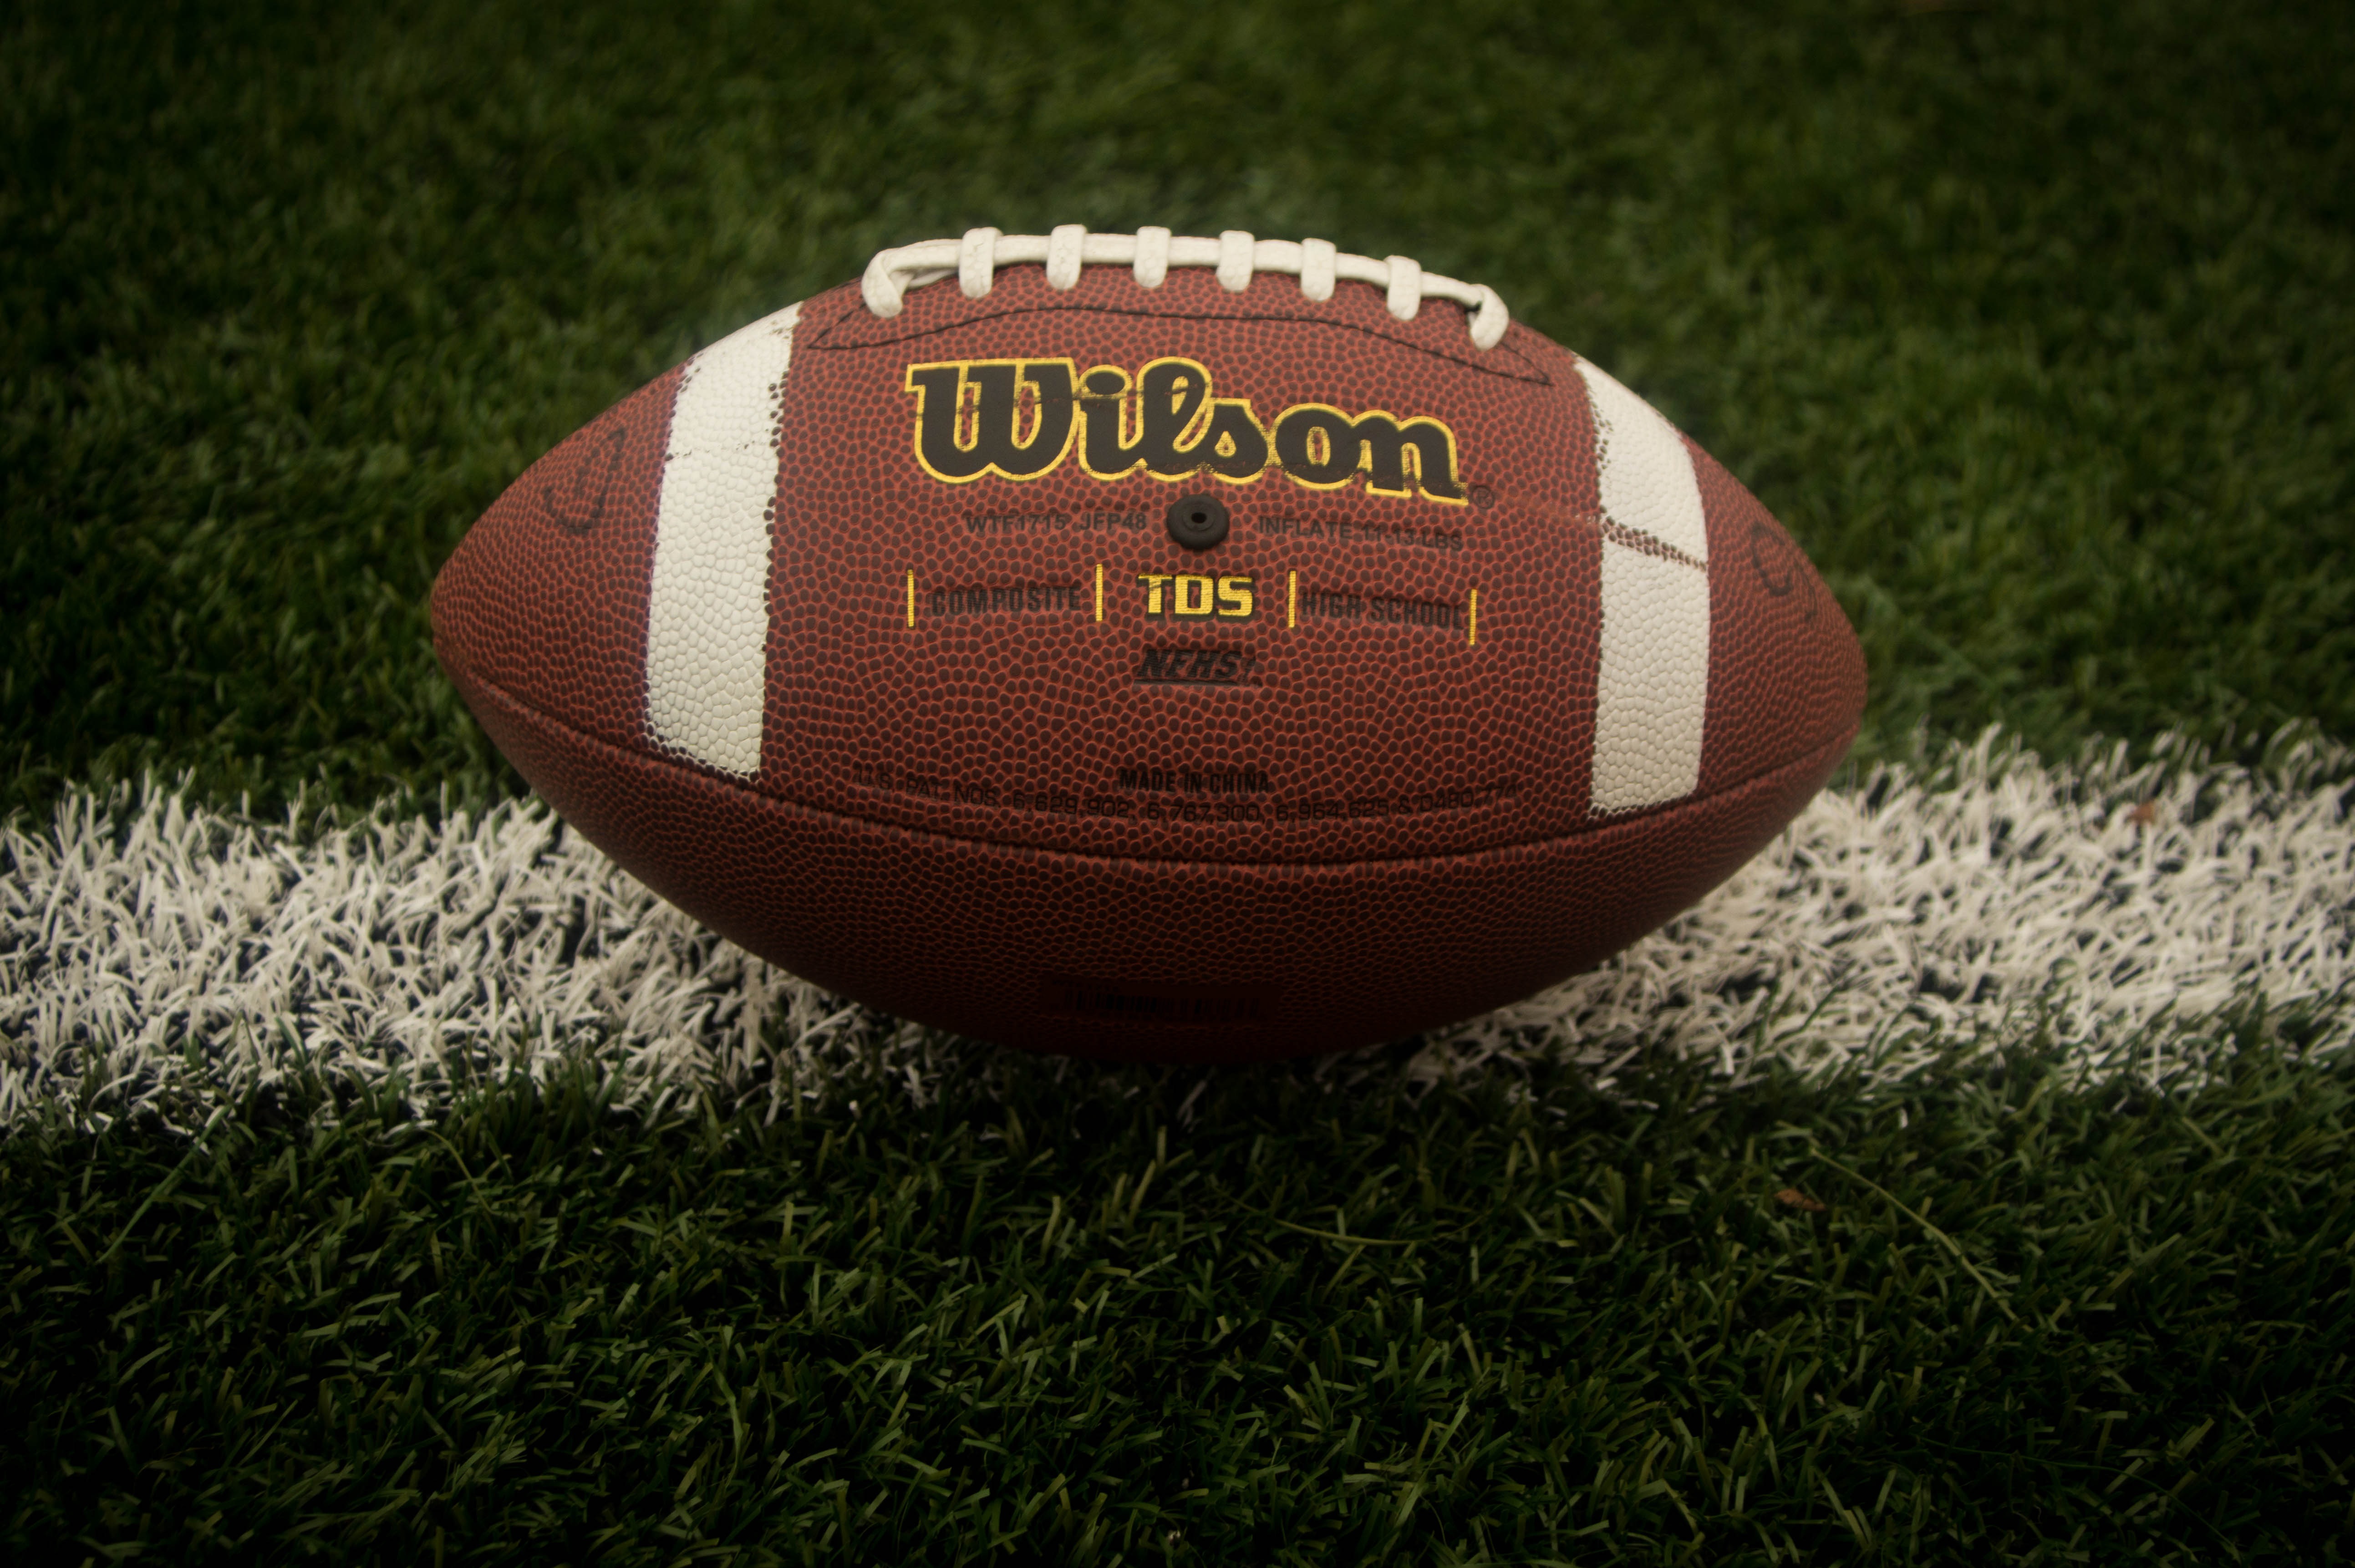
grass, field, soccer, football, stadium, baseball field, sports equipment, wilson, rugby, sports, ball, college, tackling, sport venue